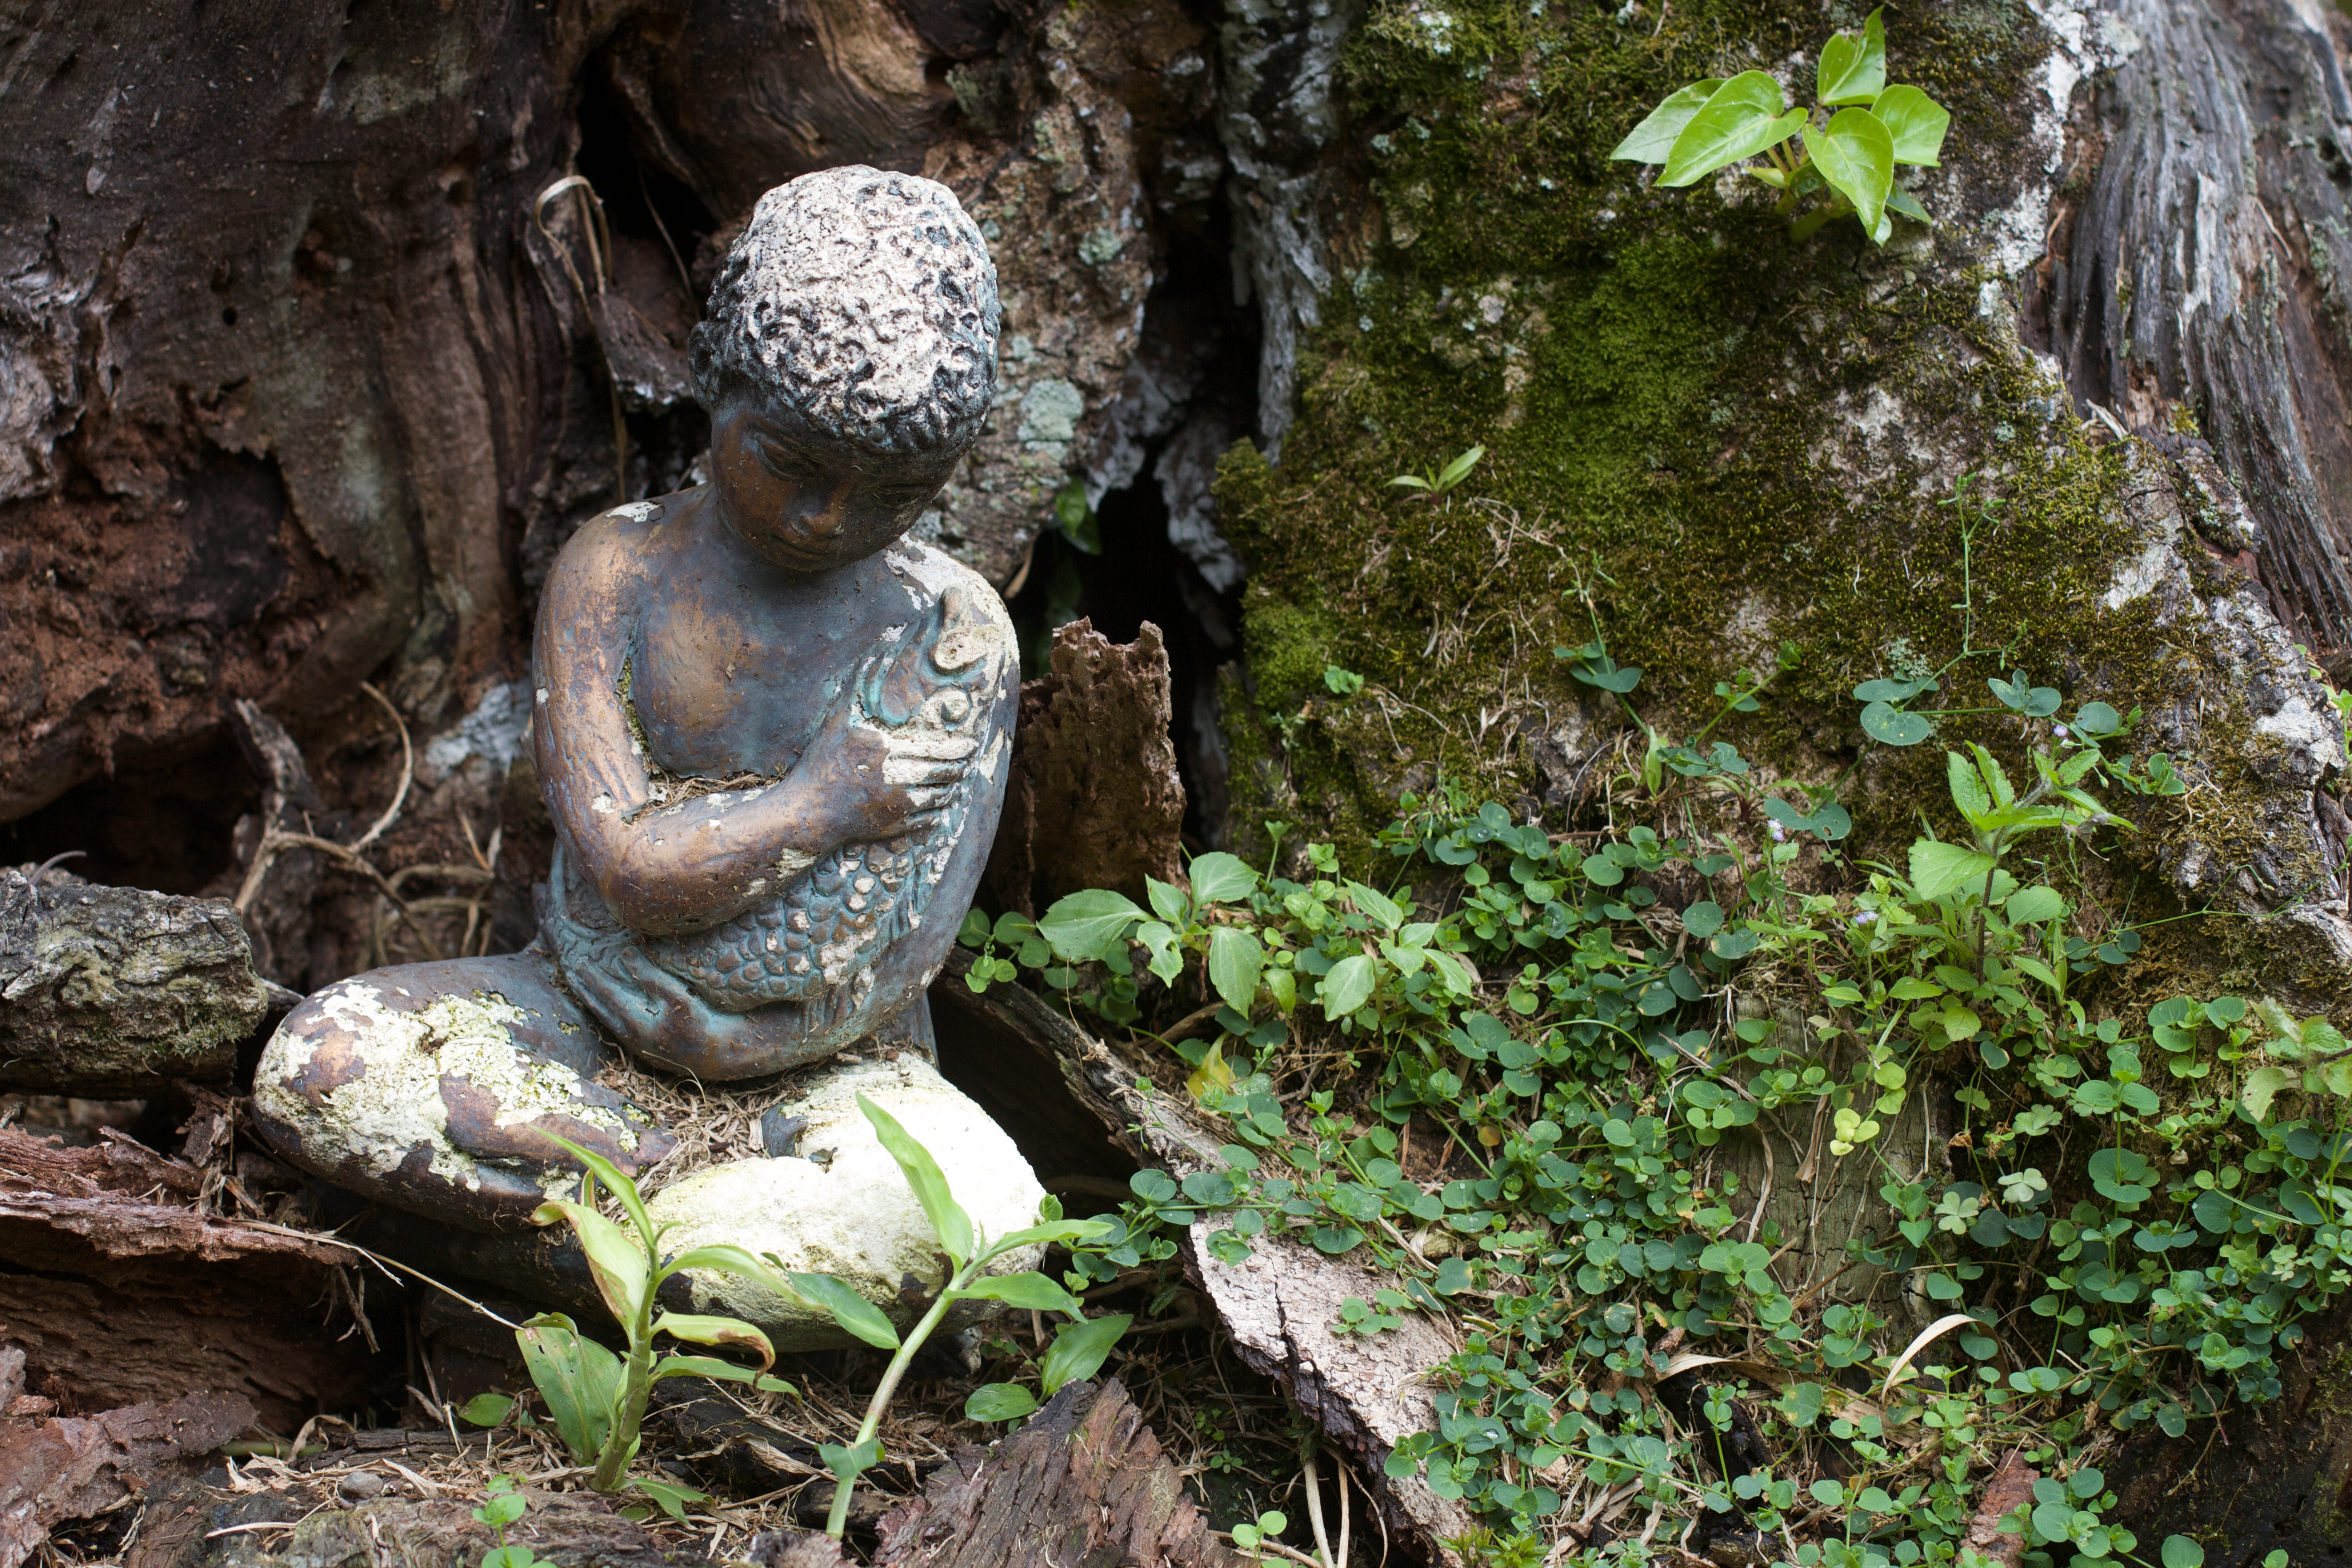
forest, monument, statue, jungle, sculpture, rainforest, woodland, water feature